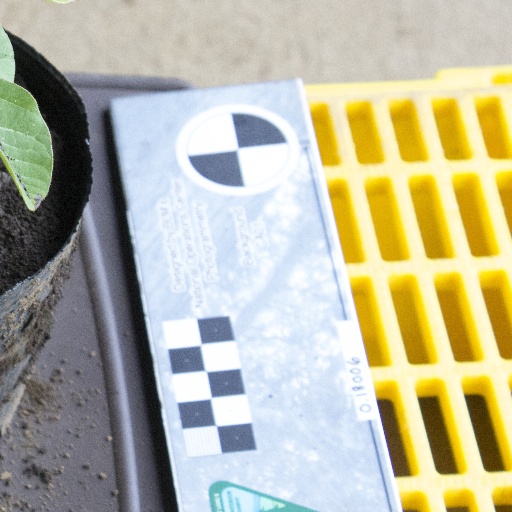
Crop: soybean